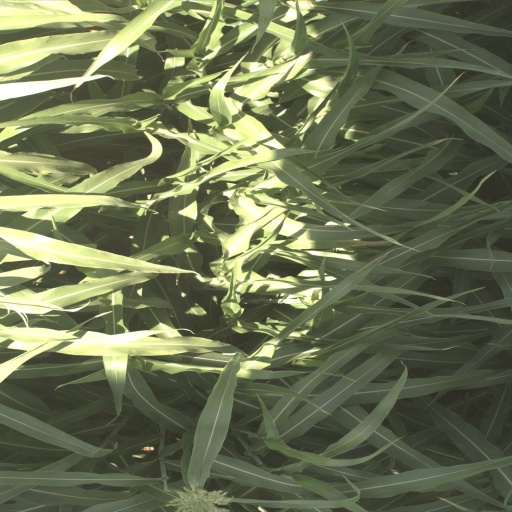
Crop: sorghum